Clifford D. Simak bibliography

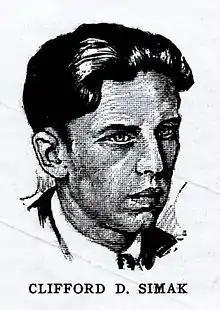
Simak as pictured in "Wonder Stories" in 1931

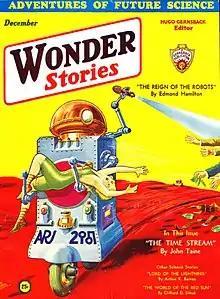
Simak's first story, "The World of the Red Sun" was listed on the cover of "Wonder Stories" in 1931.

The American science fiction writer Clifford D. Simak (August 3, 1904 – April 25, 1988) won three Hugo Awards and one Nebula Award. The Science Fiction Writers of America made him its third SFWA Grand Master and the Horror Writers Association made him one of three inaugural winners of the Bram Stoker Award for Lifetime Achievement.